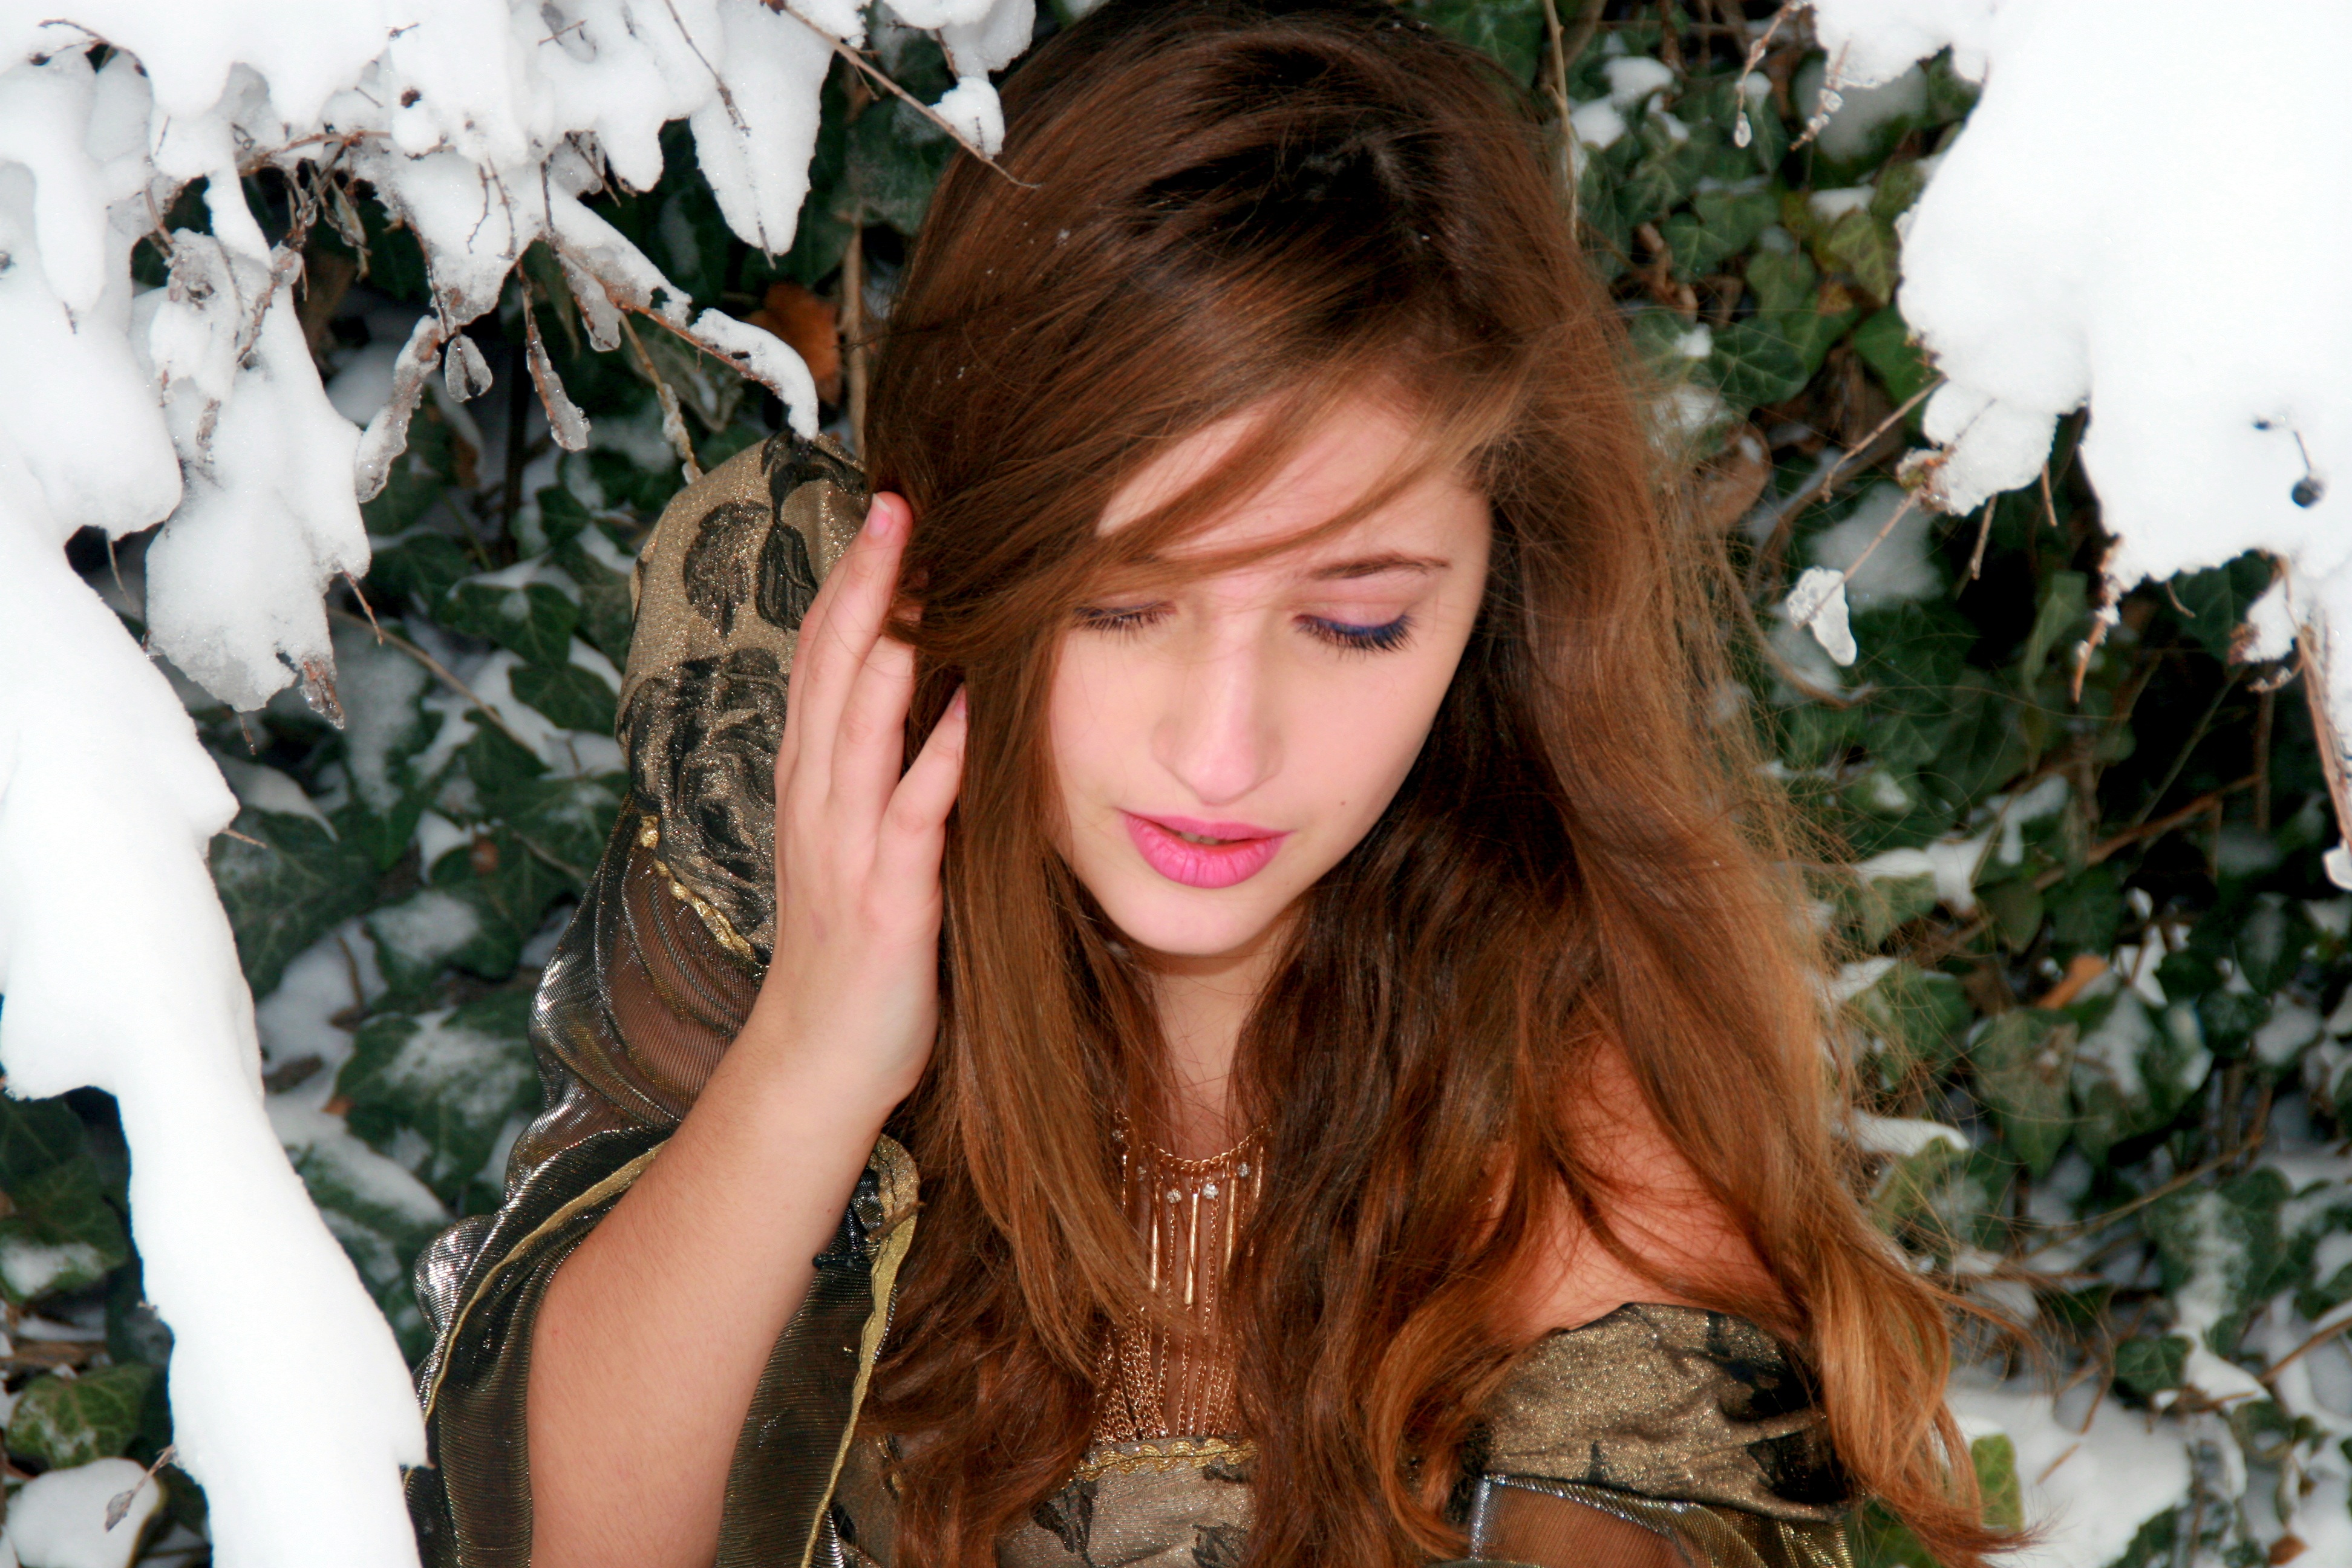
hand, person, snow, winter, girl, woman, hair, photography, flower, portrait, model, spring, autumn, fashion, lady, blonde, season, hairstyle, long hair, dress, eye, skin, beauty, blond, photo shoot, brown hair, portrait photography